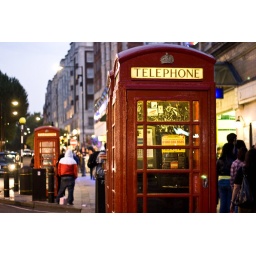
I realized I never published a red phone boot shot before, after so long I live in London!